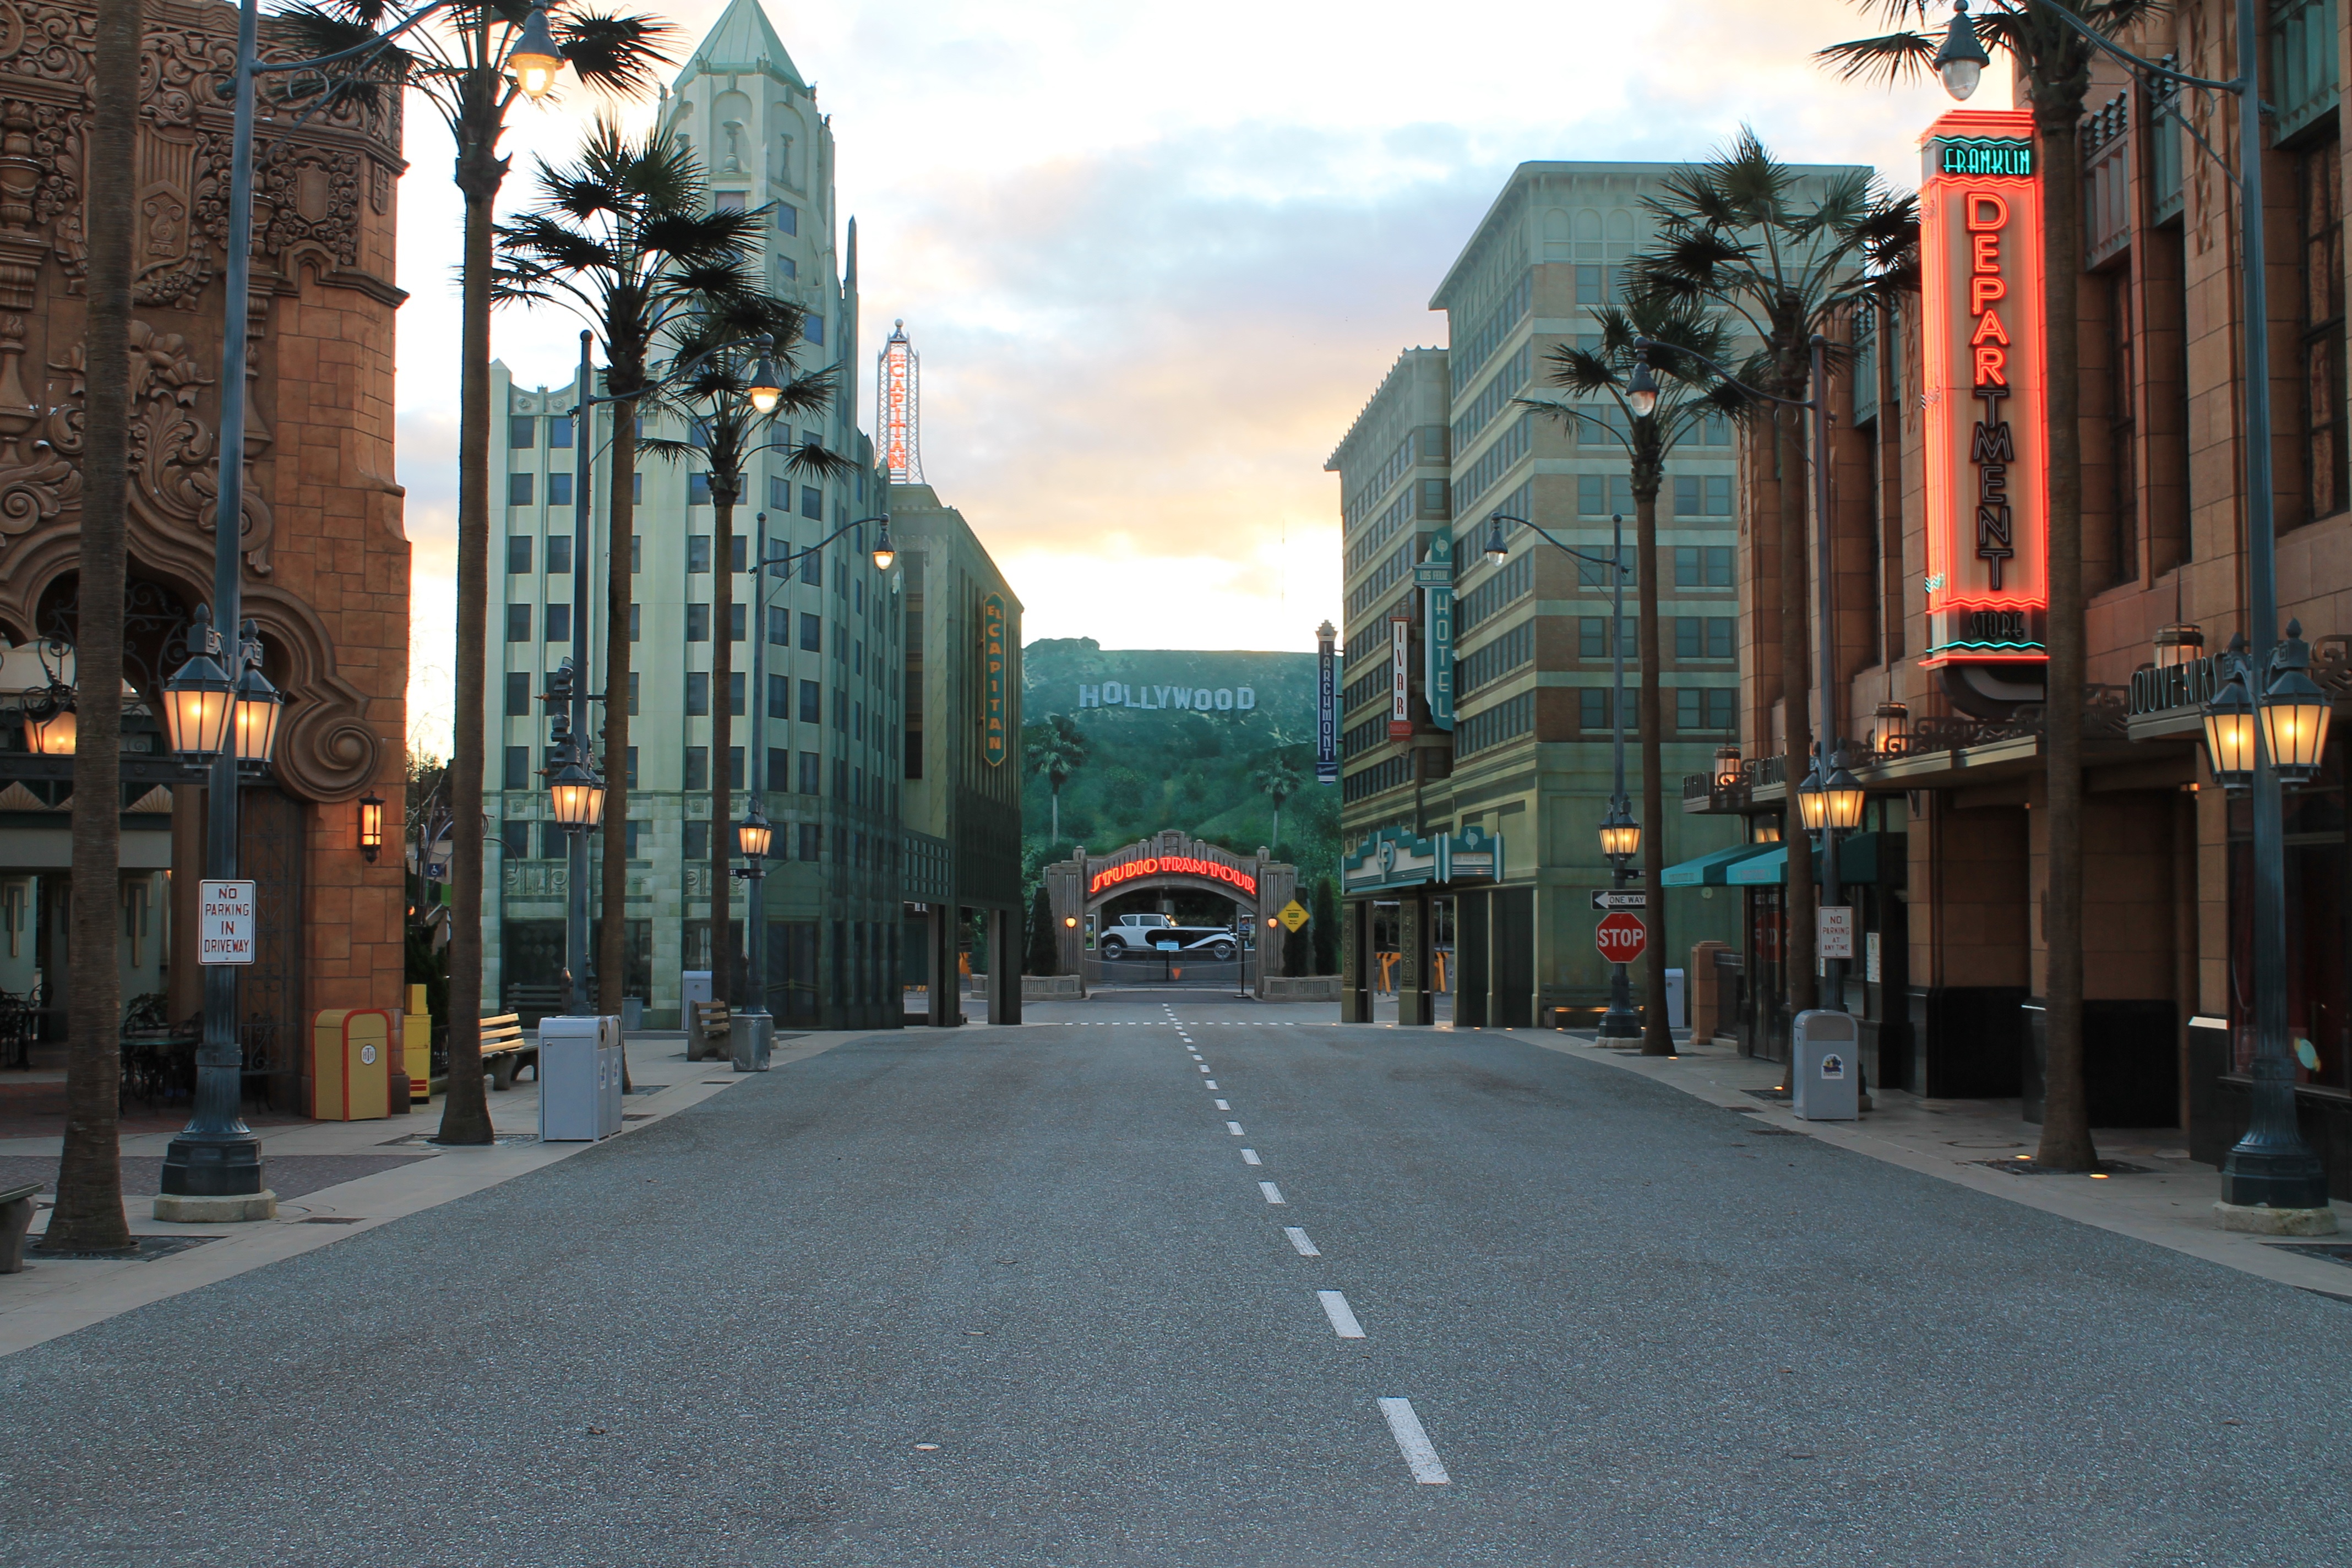
pedestrian, sky, sunset, road, street, car, town, building, city, paris, skyscraper, downtown, hollywood, transport, vehicle, landmark, facade, lane, lights, infrastructure, signs, metropolis, disneyland, neighbourhood, urban area, metropolitan area